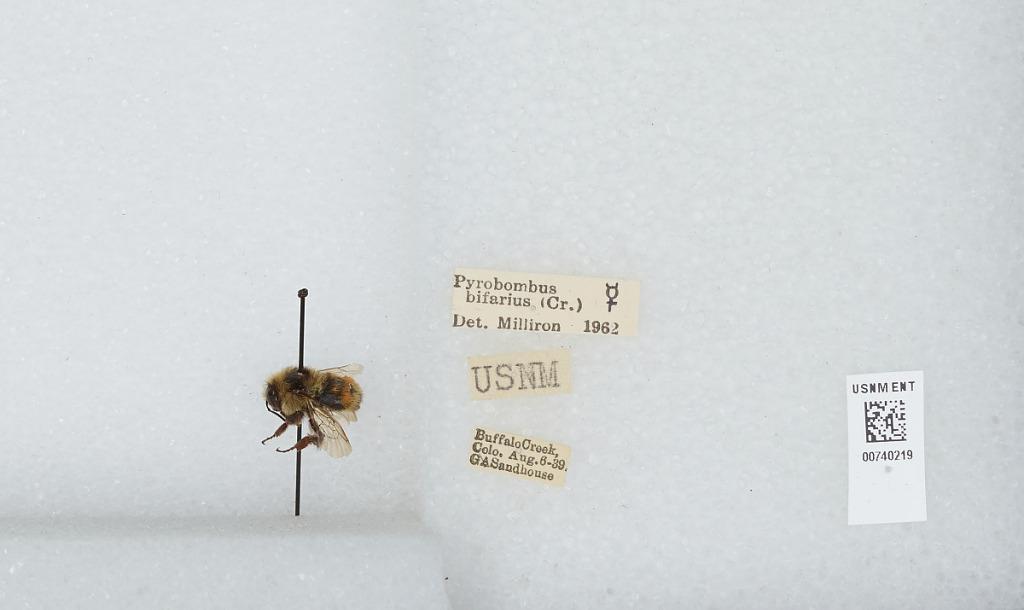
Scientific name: Bombus (Pyrobombus) bifarius Cresson
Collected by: G. Sandhouse
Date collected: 1939-8-6
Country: United States
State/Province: Colorado
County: Jefferson
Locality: Buffalo Creek
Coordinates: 39.3864, -105.27
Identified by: Milliron